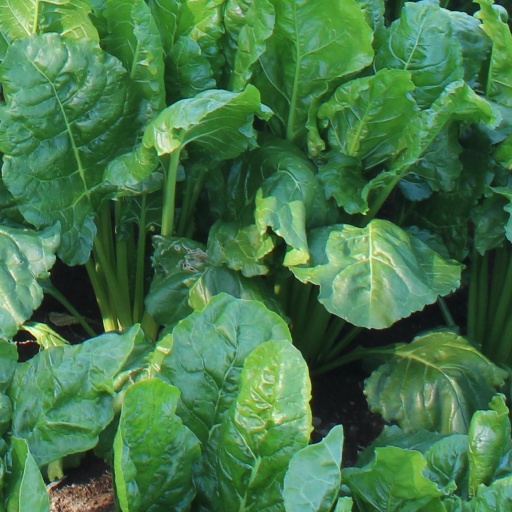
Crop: sugar beet